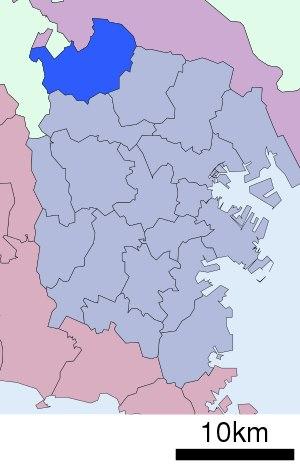
Aoba est l'un des 18 arrondissements de la ville de Yokohama au Japon. Il est situé au nord-ouest de la ville